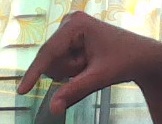
ASL sign: Q